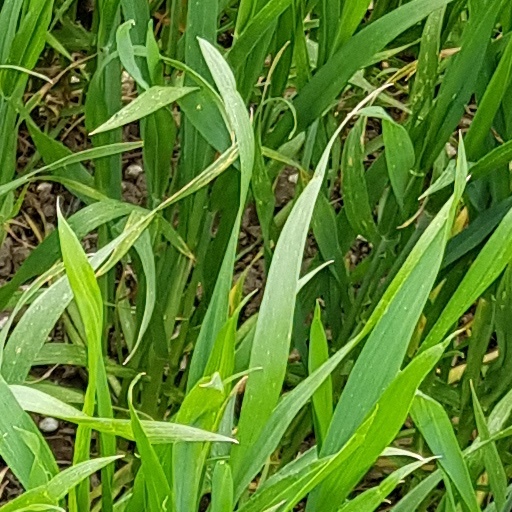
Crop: wheat